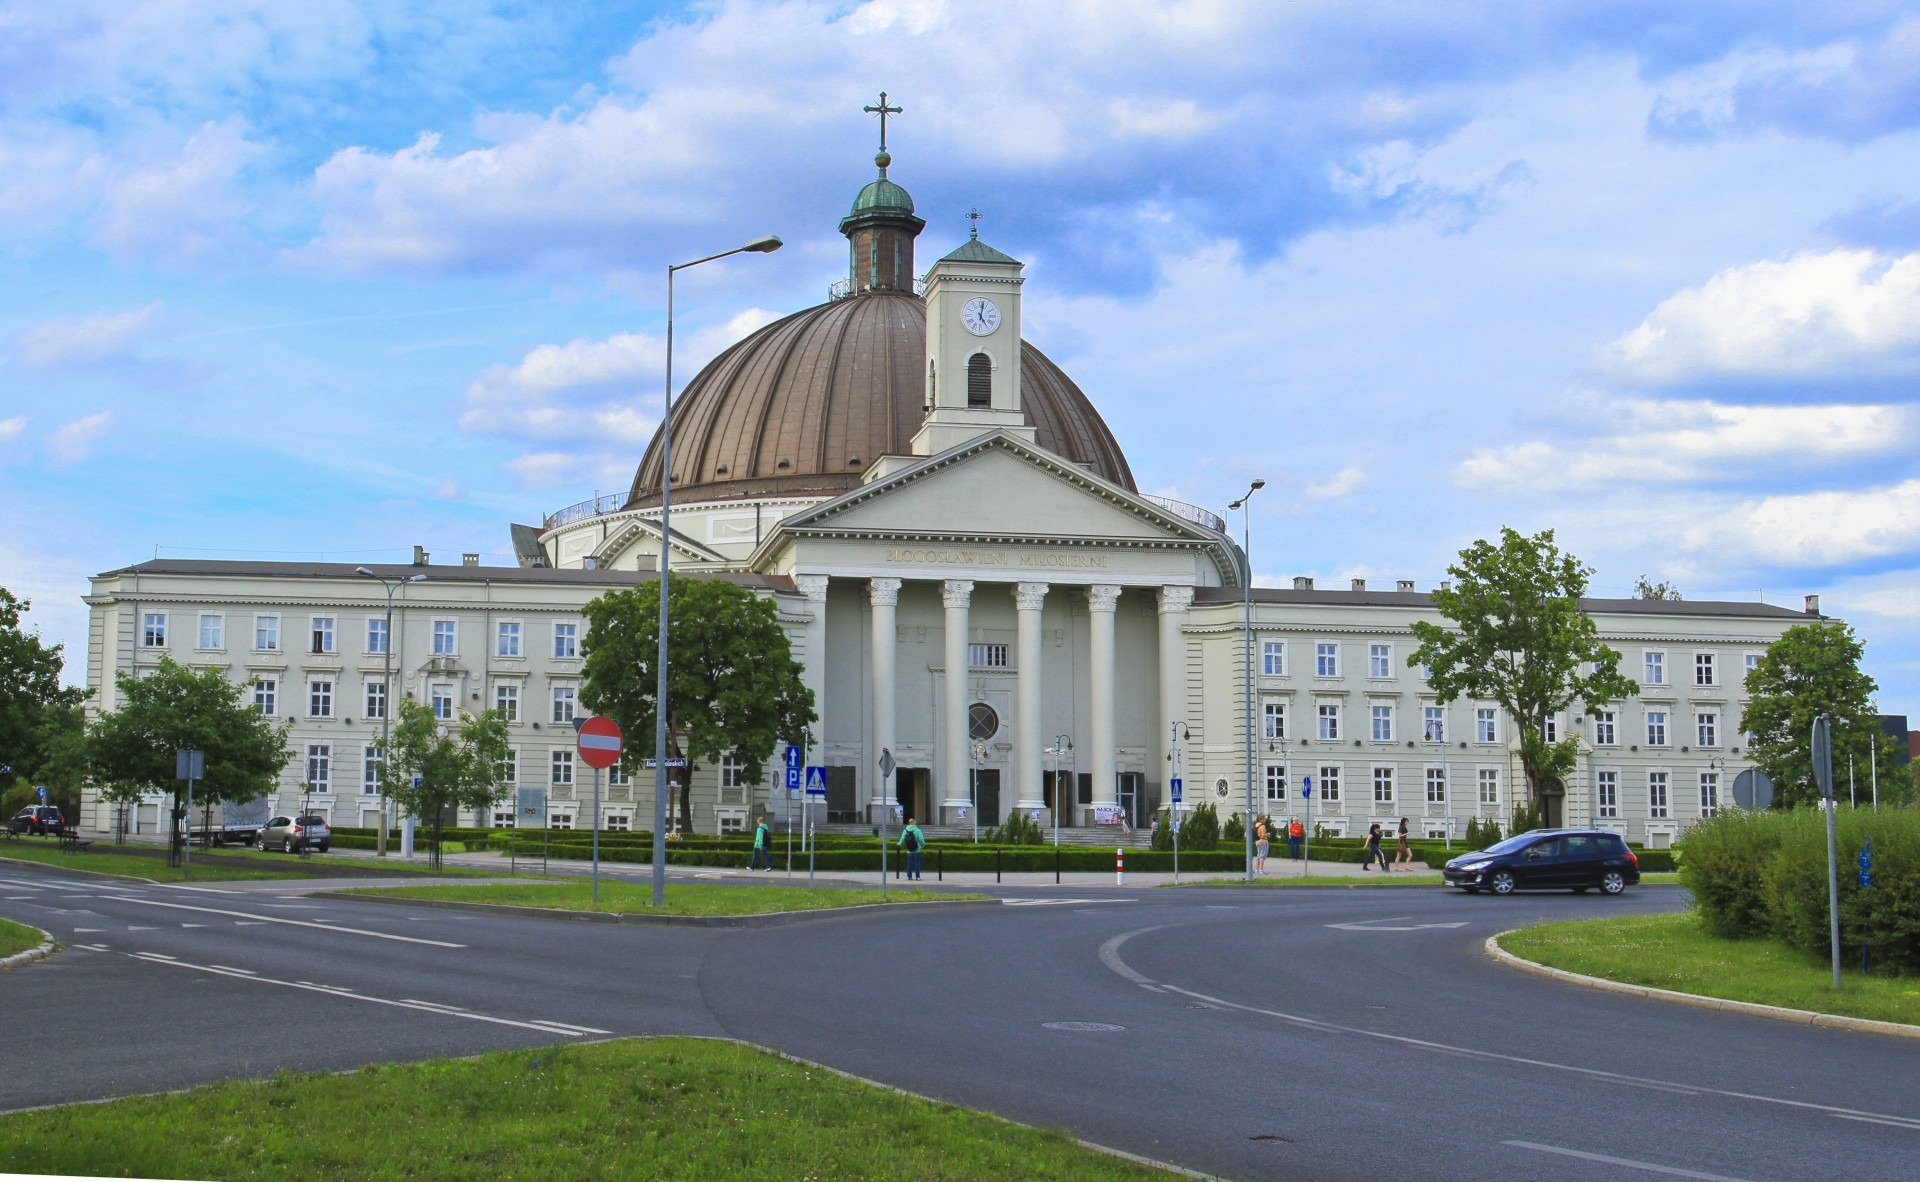
architecture, structure, town, building, old, city, plaza, landmark, church, historic, tourism, place of worship, design, poland, basilica, estate, courthouse, aged, architecture design, residential area, bydgoszcz